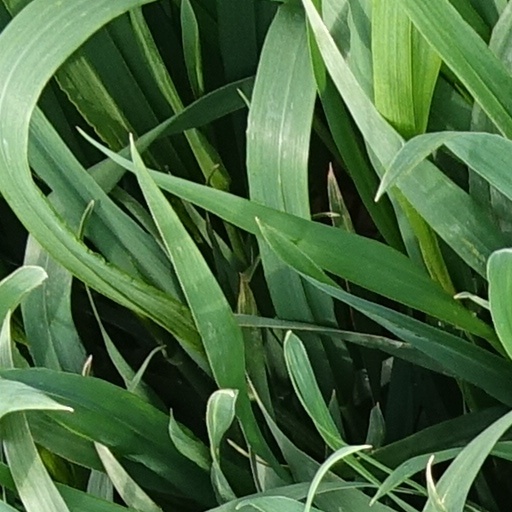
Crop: wheat